Born Rich (2003 film)

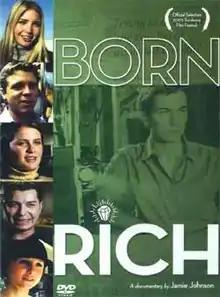
DVD cover

Born Rich is a 2003 documentary film about the experience of growing up in wealthy families. It was created by Jamie Johnson, an heir to the Johnson & Johnson fortune, and filmed primarily between 1999 and 2001. The film consists primarily of Johnson interviewing 10 other young heirs. These interviews are offset by Johnson's exploration of his own experience and family as he comes into a large inheritance on his 21st birthday. He seeks out how to be a productive person, avoiding the dysfunction that he sees affecting many of the very rich. The film explores the taboo the ultra rich have against talking about their wealth. Johnson believes this secrecy about wealth causes the wealthy to be dysfunctional, and exists because the discussion of their wealth challenges the notion that America is a meritocracy and their right to have their wealth.